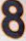
Number: 8